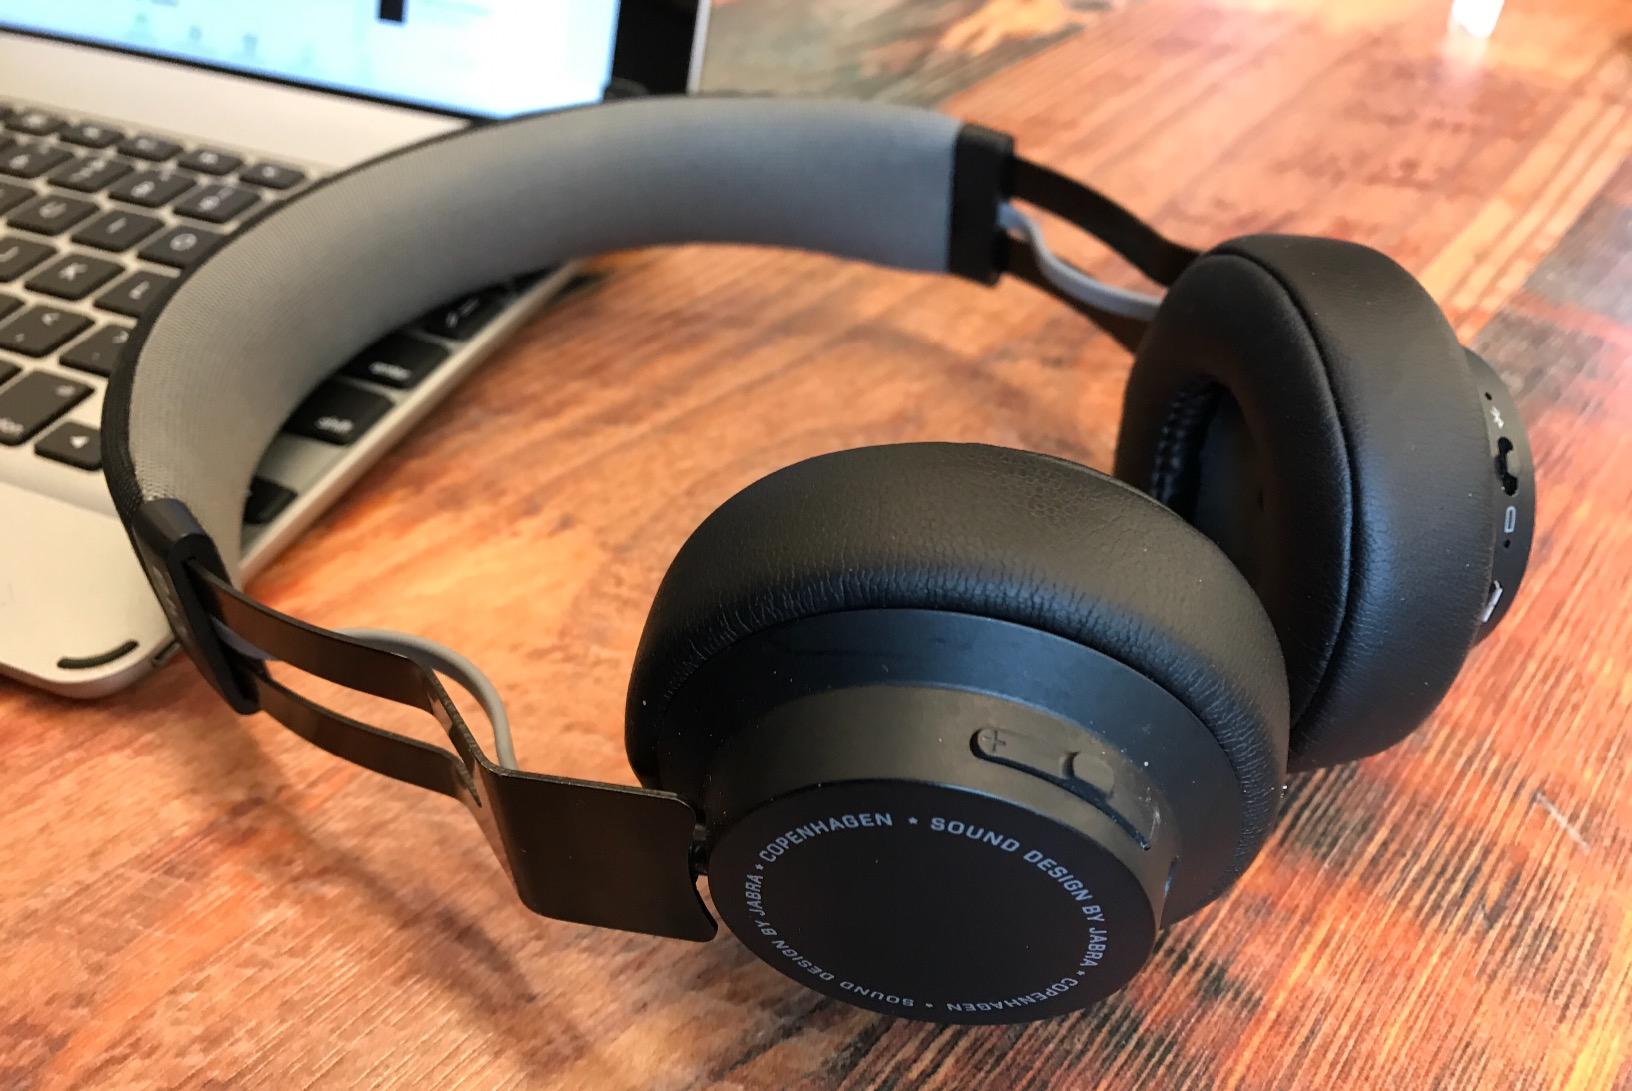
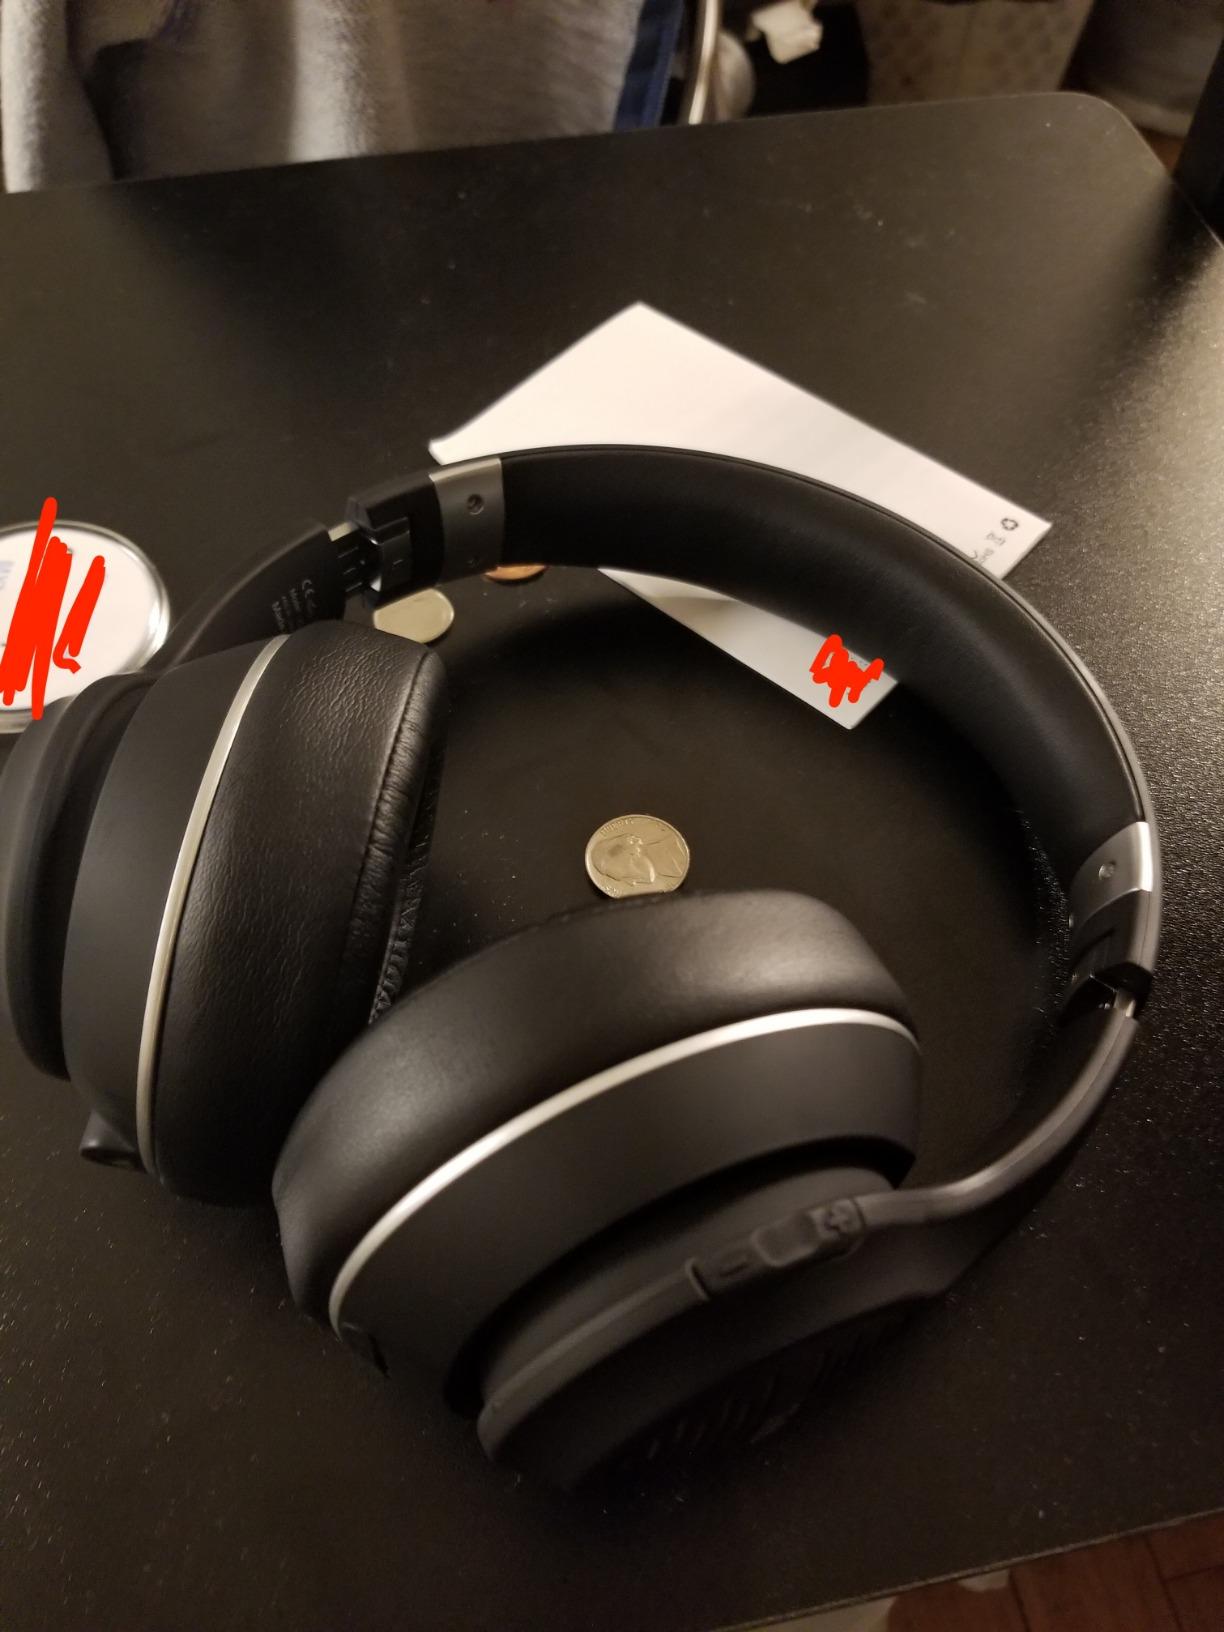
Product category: headphones
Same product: no